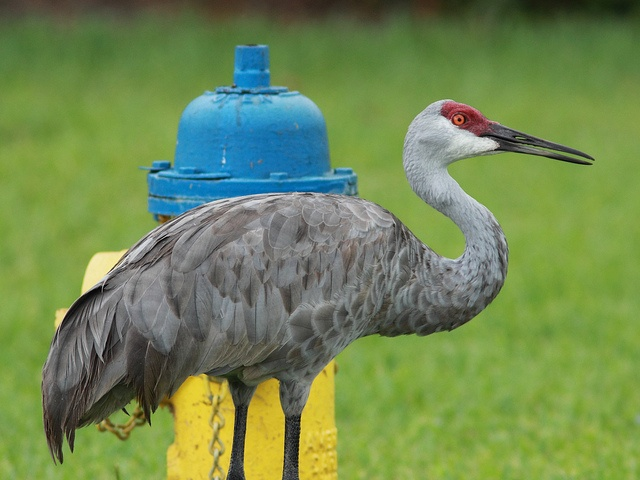
A bird standing near a yellow and blue fire hydrant
a gray bird is standing in front of a fire hydrant
A bird standing in front of a fire hydrant.
A bird stands next to a yellow and blue fire hydrant.
Some kind of bird in front of a fire hydrant.